Bio-MEMS

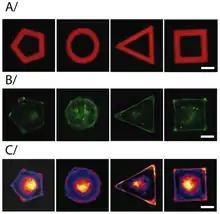
A) Micropatterning of fibronectin on PNIPAM glass surface.B) & C) Single fibroblasts are spatially constrained to the geometry of the fibronectin micropattern.

Microscale manipulation and patterning of biological materials such as proteins, cells and tissues have been used in the development of cell-based arrays, microarrays, microfabrication based tissue engineering, and artificial organs. Biological micropatterning can be used for high-throughput single cell analysis, precise control of cellular microenvironment, as well as controlled integration of cells into appropriate multi-cellular architectures to recapitulate "in vivo" conditions. Photolithography, microcontact printing, selective microfluidic delivery, and self-assembled monolayers are some methods used to pattern biological molecules onto surfaces. Cell micropatterning can be done using microcontact patterning of extracellular matrix proteins, cellular electrophoresis, optical tweezer arrays, dielectrophoresis, and electrochemically active surfaces.